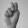
ASL letter: N